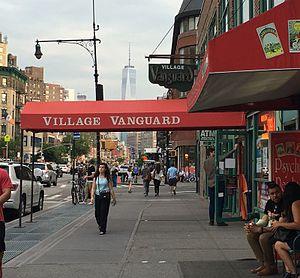
Le Village Vanguard est un célèbre club de jazz de New York aux États-Unis situé au 178 de la Septième avenue dans le quartier de Greenwich Village. Il est fondé en 1935 par Max Gordon et accueillera les plus grands jazzmen, d'Albert Nicholas à Wynton Marsalis en passant par Sonny Rollins, John Coltrane, Dexter Gordon, etc., certains y enregistreront des sessions qui ont marqué l'histoire du jazz.